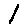
Label: 1